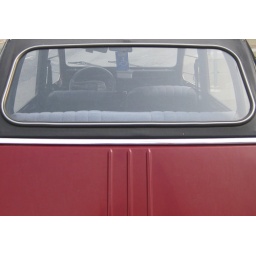
on van ness street in front of the herbst theater.san francisco.